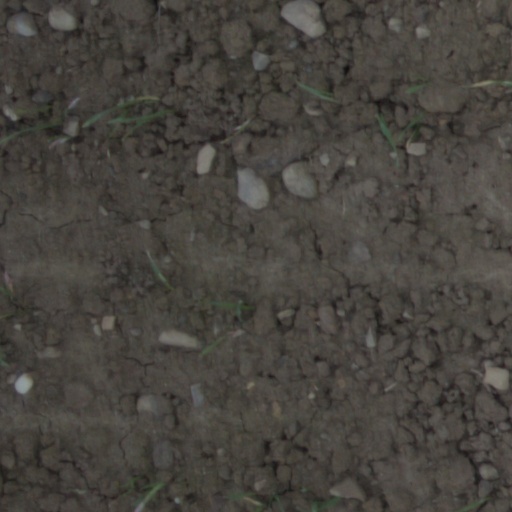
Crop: wheat